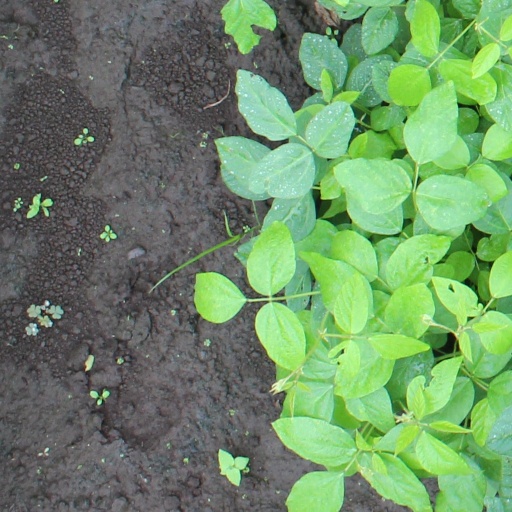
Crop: soybean